Andra Franklin

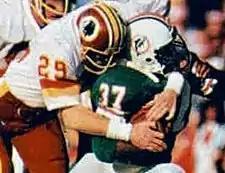
Franklin ("37") in Super Bowl XVII

Andra Bernard Franklin (August 22, 1959 – December 6, 2006) was an American professional football player who was a running back for the Miami Dolphins of the National Football League (NFL) from 1981 to 1984. Franklin played college football for the Nebraska Cornhuskers; he died at age 47 from heart failure